Arcadia Valley station

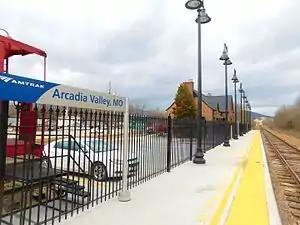
The Arcadia Valley station two months after opening.

Arcadia Valley station is a passenger rail station in Arcadia, Missouri. The station is located on Amtrak's "Texas Eagle" line.